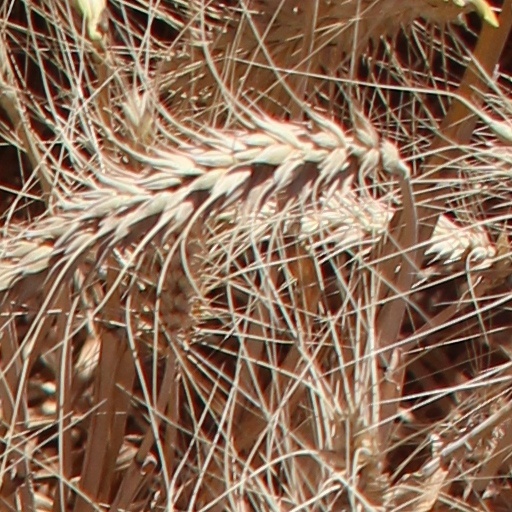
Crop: wheat